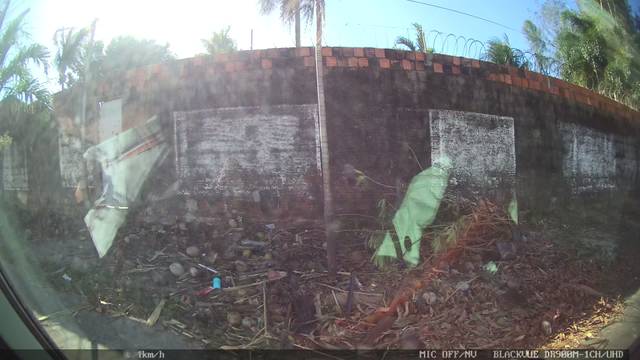
Region: Brazil
Coordinates: -3.806, -38.537